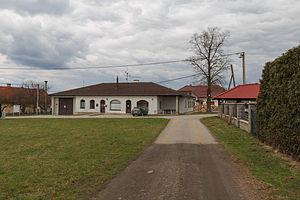
Vestec est une commune du district de Náchod, dans la région de Hradec Králové, en Tchéquie. Sa population s'élevait à 178 habitants en 2017.